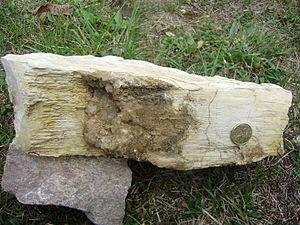
Avec environ 66 000 kilomètres carrés le Bassin aquitain, ou bassin d'Aquitaine, est après le Bassin parisien le deuxième plus grand bassin sédimentaire de la France dont il occupe une grande part du sud-ouest. Le bassin est établi sur le socle cristallophyllien hercynien aplani pendant le Permien et qui commença à s'abaisser dès le Trias. Dans le bassin de Parentis et dans le bassin sous-pyrénéen le socle est enfoui sous 11 000 mètres de sédiments.
La micritisation est la formation de micrites dans les fragments de sédiments carbonatés. Elle se caractérise par l'apparition de cristaux de calcite microscopiques dans les sédiments et se produit en raison du prélèvement par des organismes dans le carbonate en tant que nutriment et de sa transformation.
L'anticlinal de La Tour-Blanche est un bombement dans la couverture sédimentaire du Bassin aquitain septentrional. L'anticlinal est orienté ouest-nord-ouest/est-sud-est et représente la deuxième ride anticlinale.